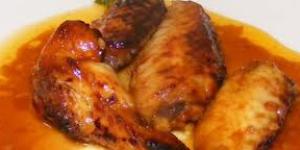
alitas en salsa de parcha y bbq